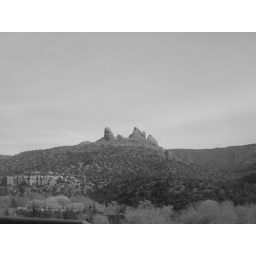
Trying out my black and white settings. I like the look of these rock formations in black and white.